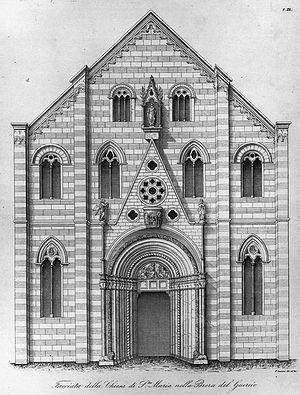
L'expression Gothique lombard définit une période artistique entre la seconde moitié du XIIIᵉ et la première moitié du XVᵉ siècle concernant la région lombarde, en particulier la ville de Milan. Ce style gothique, initialement introduit dans le territoire milanais par les moines cisterciens, est le langage artistique principal du vaste programme de patronage des Visconti, seigneurs de Milan, dont la domination sur la ville est généralement associée à la période gothique milanaise.